Ole Bull

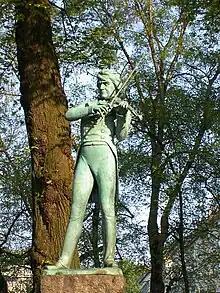
Statue of Ole Bull in Bergen

After living for a while in Germany, where he pretended to study law, he went to Paris but fared badly for a year or two. In 1832 in Paris he shared rooms with Frederic Chopin as well as the Moravian violin virtuoso Heinrich Wilhelm Ernst. He was eventually successful in becoming a high-level virtuoso, giving thousands of concerts. In England alone these included 274 in 1837, during which visit he also travelled to some of the more remote parts of Britain. Catherine Darwin told her brother about a Shrewsbury concert when "the best performer was Ole Bull on the Violin, who I think very superior to Paganini". Bull became very famous and made a huge fortune. He is believed to have composed more than 70 works, but only about 10 are known today. Best known is "Sæterjentens søndag" ("The dairymaid's Sunday").